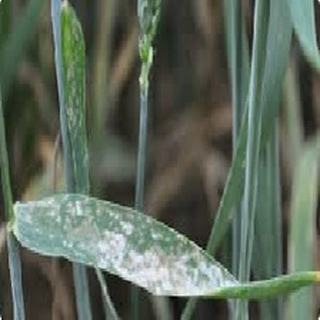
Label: wheat_mildew